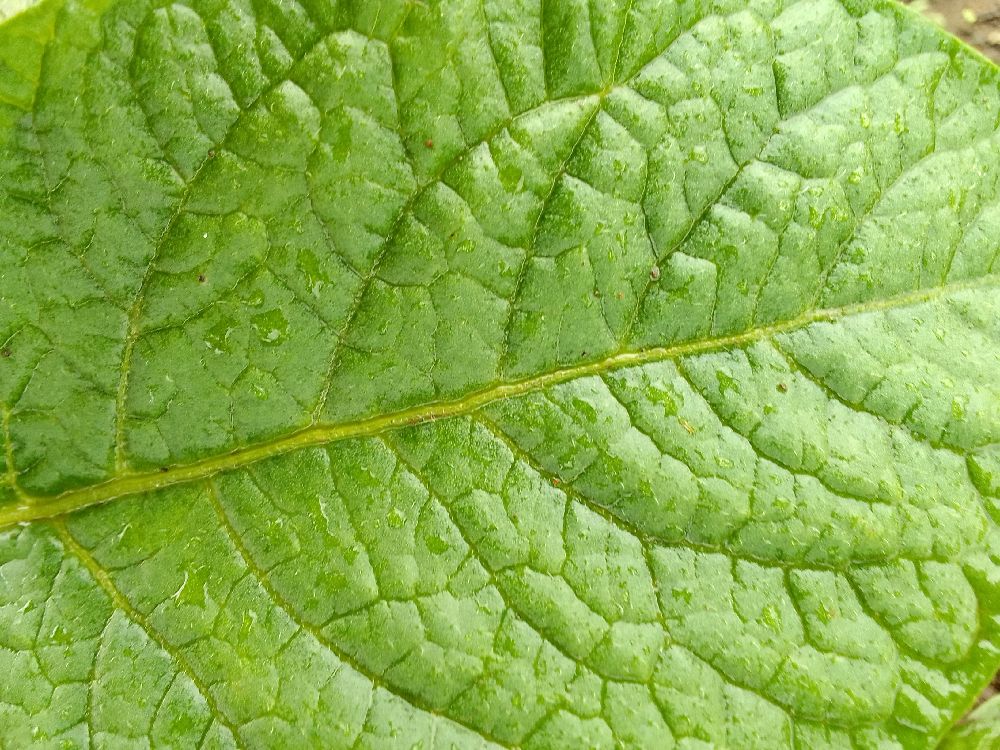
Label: Healthy